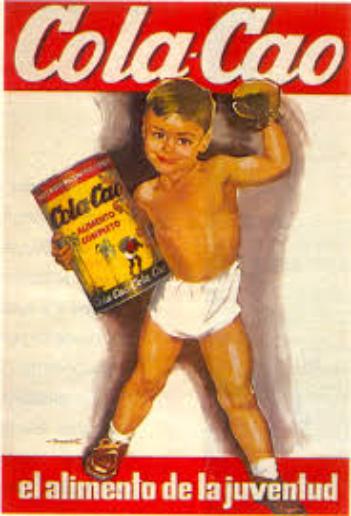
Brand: Cola Cao
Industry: Food